Van Gogh's family in his art

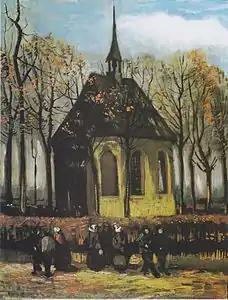
"Congregation Leaving the Reformed Church in Nuenen", 1884, Van Gogh Museum, Amsterdam (F25)

Anton Mauve was married to Vincent's cousin Ariëtte (Jet) Sophia Jeannette Carbentus and was a major influence on the artist. He is mentioned directly in 152 of Vincent's surviving letters. Vincent spent three weeks at Mauve's studio at the end of 1881 and during that time he made his first experiments in painting under Mauve's tutelage, first in oils and then early the next year in watercolour (he had earlier concentrated on drawing). Mauve continued to encourage him and lent him money to rent and furnish a studio but later grew cold towards him and did not return a number of letters.